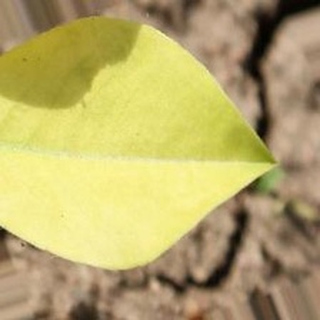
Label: groundnut_nutrition_deficiency